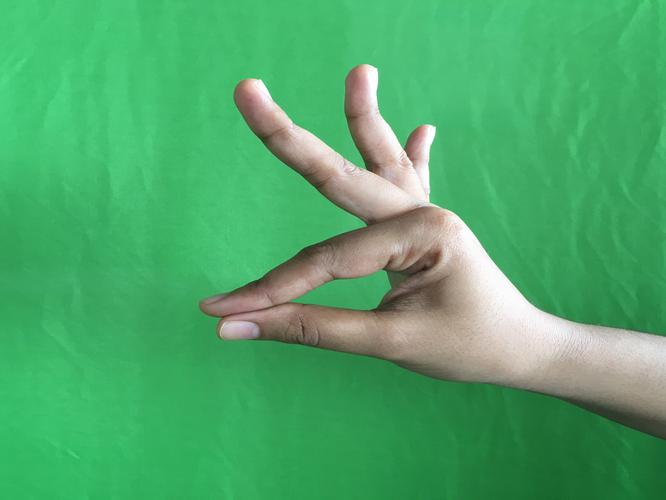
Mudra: Hamsasyam
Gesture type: single_hand